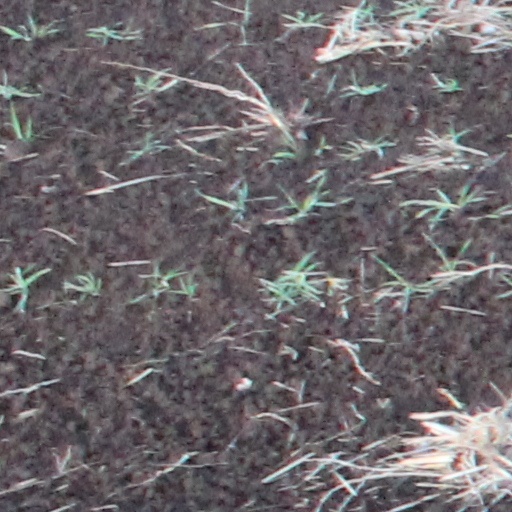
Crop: wheat